History of Auburn Tigers football

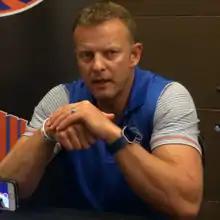
Coach Harsin

On December 22, 2020, Boise State head coach Bryan Harsin was announced as the 27th head coach of the Auburn Tigers, taking over after the termination of Gus Malzahn. His annual salary was $5.25 million. Interestingly, Harsin had also replaced Gus Malzahn as head coach at Arkansas State after Malzahn took the Auburn head coaching job. Harsin was a bit of a curious hire for Auburn, as he had never coached at a school east of the Mississippi River and, aside from a two-year stint as offensive coordinator at Texas and one year as head coach at Arkansas State, had no ties to the southern United States.